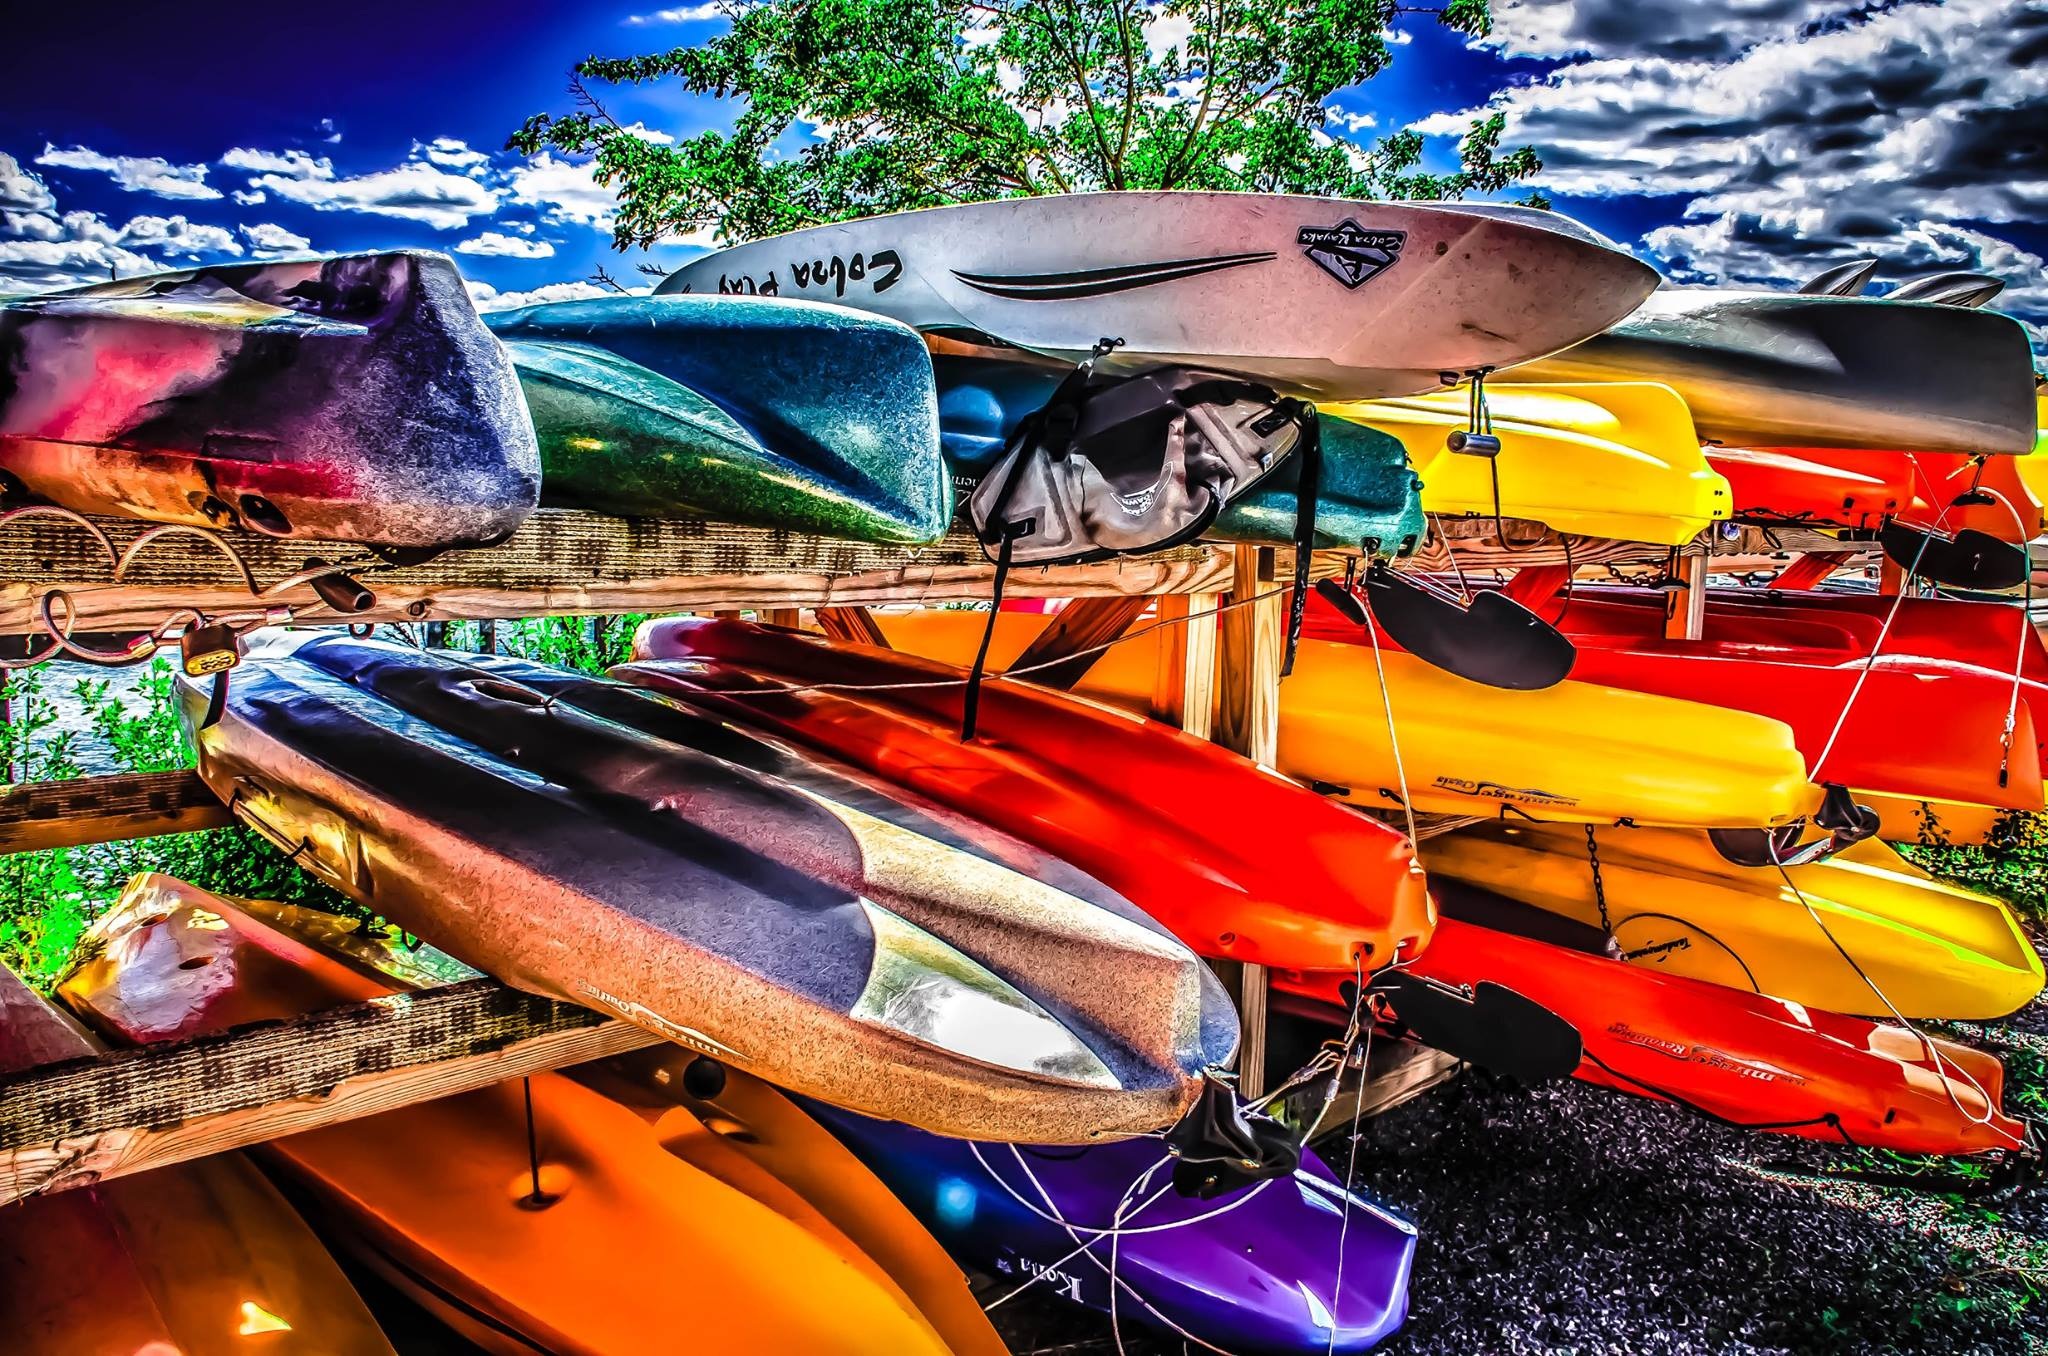
boat, vehicle, marina, boating, watercraft, stored, kayaks kayaks